Sky position (RA, Dec in degrees): 190.888, 1.649
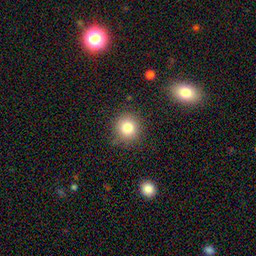
Galaxy morphology: Round Smooth Galaxies